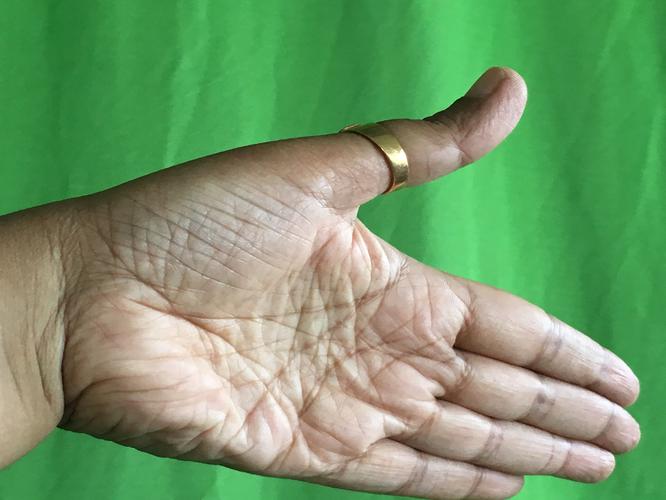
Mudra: Ardhachandran
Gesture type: single_hand